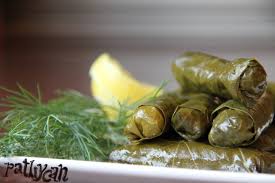
Yemek: yaprak_sarma